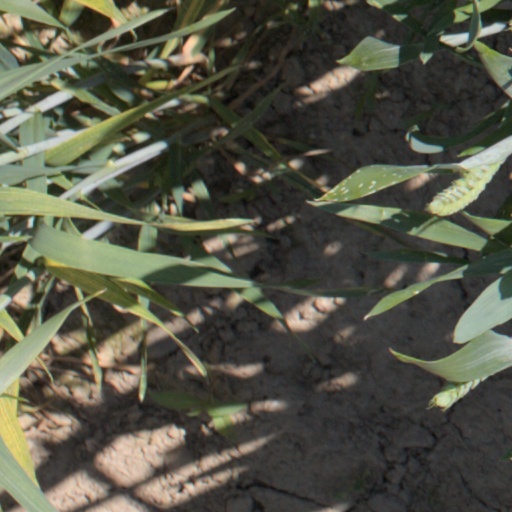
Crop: wheat